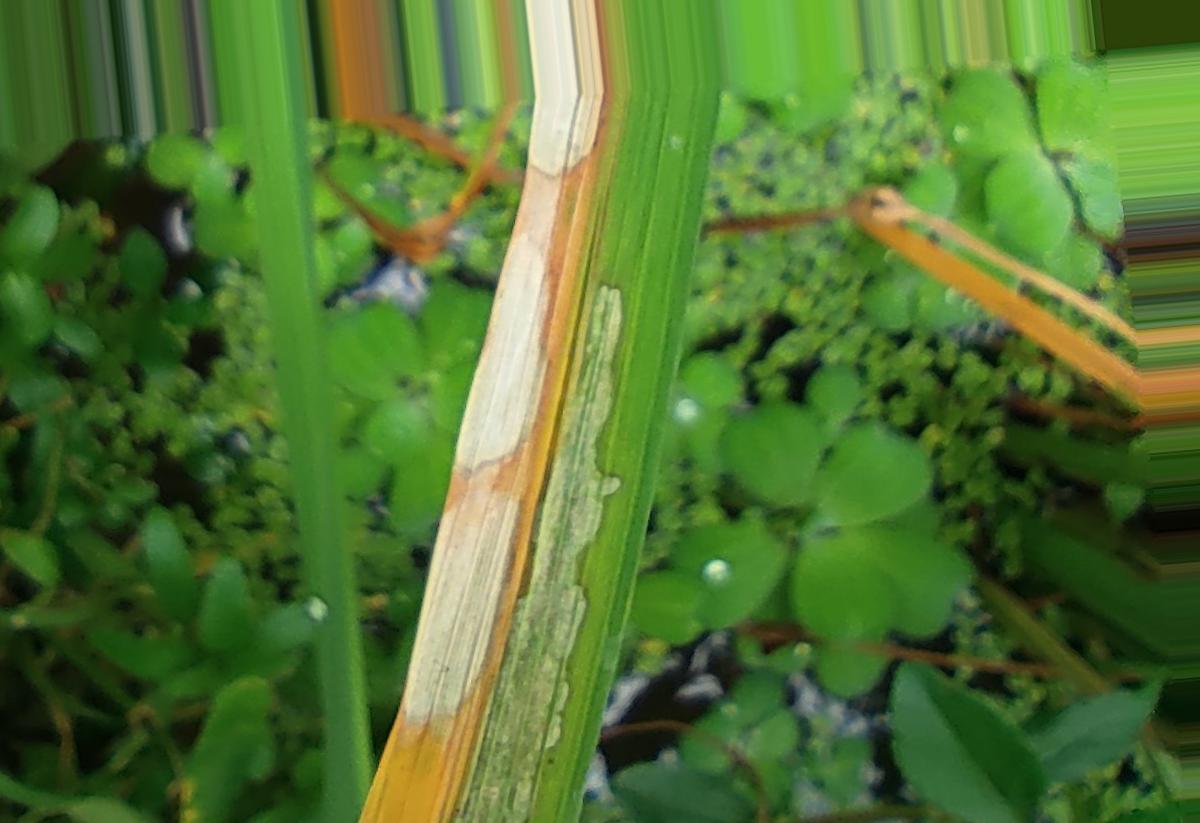
Nhãn: Bệnh Đốm Vằn ( Khô vằn ) ( Sheath Blight )